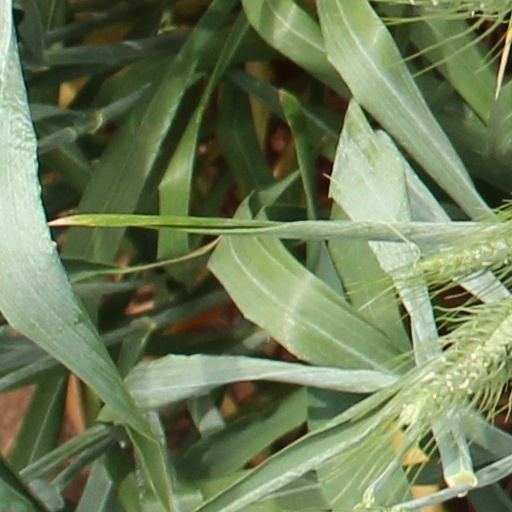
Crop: wheat